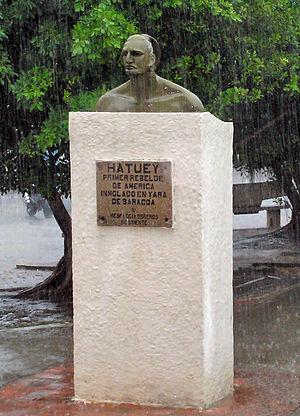
Buste de Hatuey, premier héros national de Cuba − Baracoa.